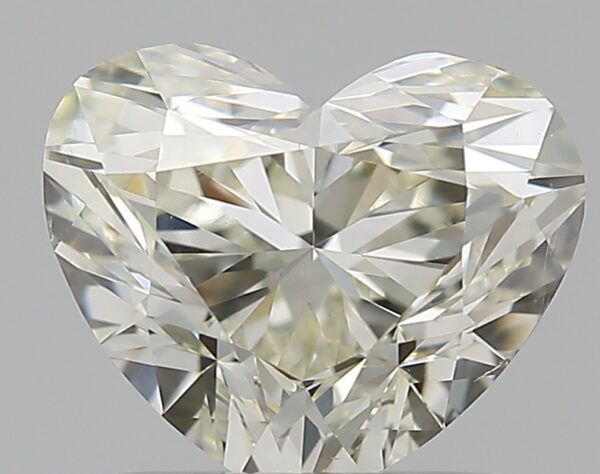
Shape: heart
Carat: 1
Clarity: SI1
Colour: M
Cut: VG
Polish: VG
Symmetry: VG
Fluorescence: N
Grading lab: GIA
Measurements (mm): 5.7 x 6.79 x 4.17